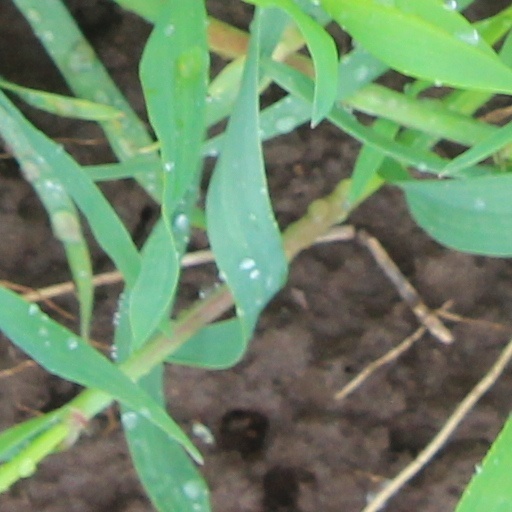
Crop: wheat